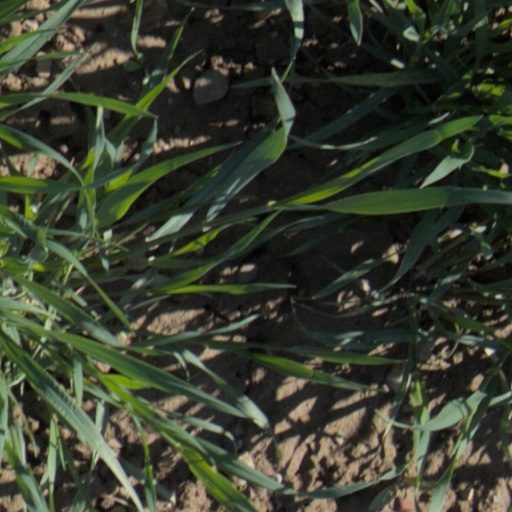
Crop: wheat